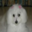
Label: dog